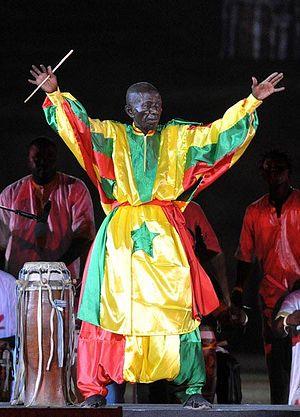
Doudou Ndiaye Coumba Rose Fesman
Doudou N'diaye Rose – de son vrai nom Mamadou N'diaye – était un musicien percussionniste sénégalais, né le 28 juillet 1930 à Dakar et décédé le 19 août 2015 dans la même ville.